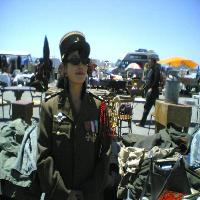
Weather: sun or clear